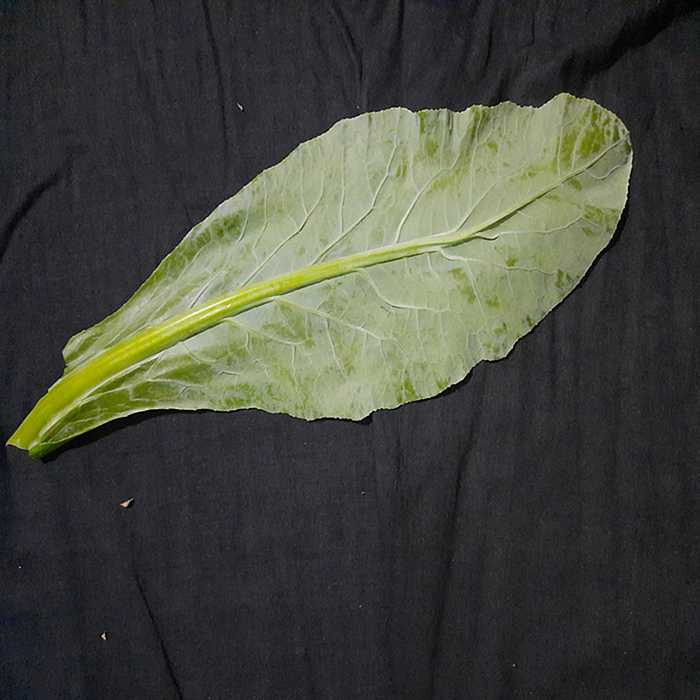
Plant: Cauliflower
Label: Fresh leaf